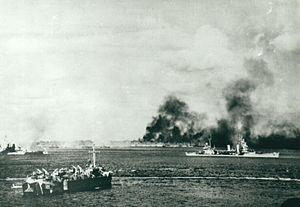
La bataille d'Angaur est une bataille de la guerre du Pacifique durant la Seconde Guerre mondiale, qui s'est déroulée sur l'ile principale d'Angaur dans l'archipel des Palaos du 17 au 30 septembre 1944.